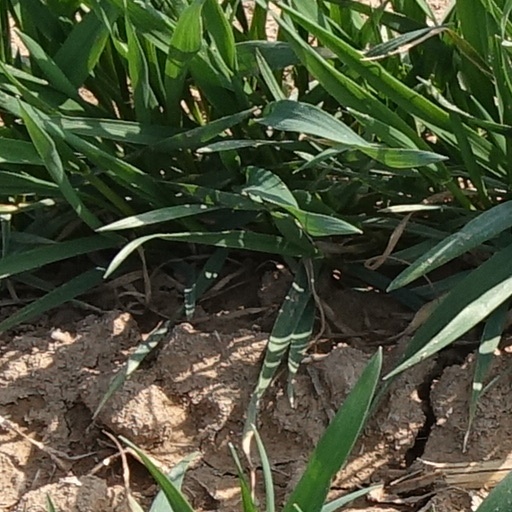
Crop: wheat